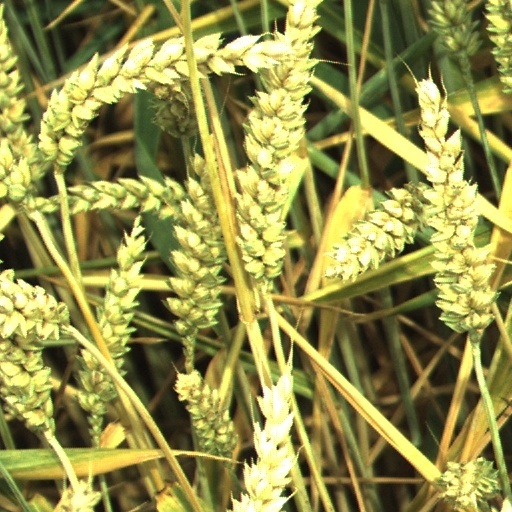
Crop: wheat